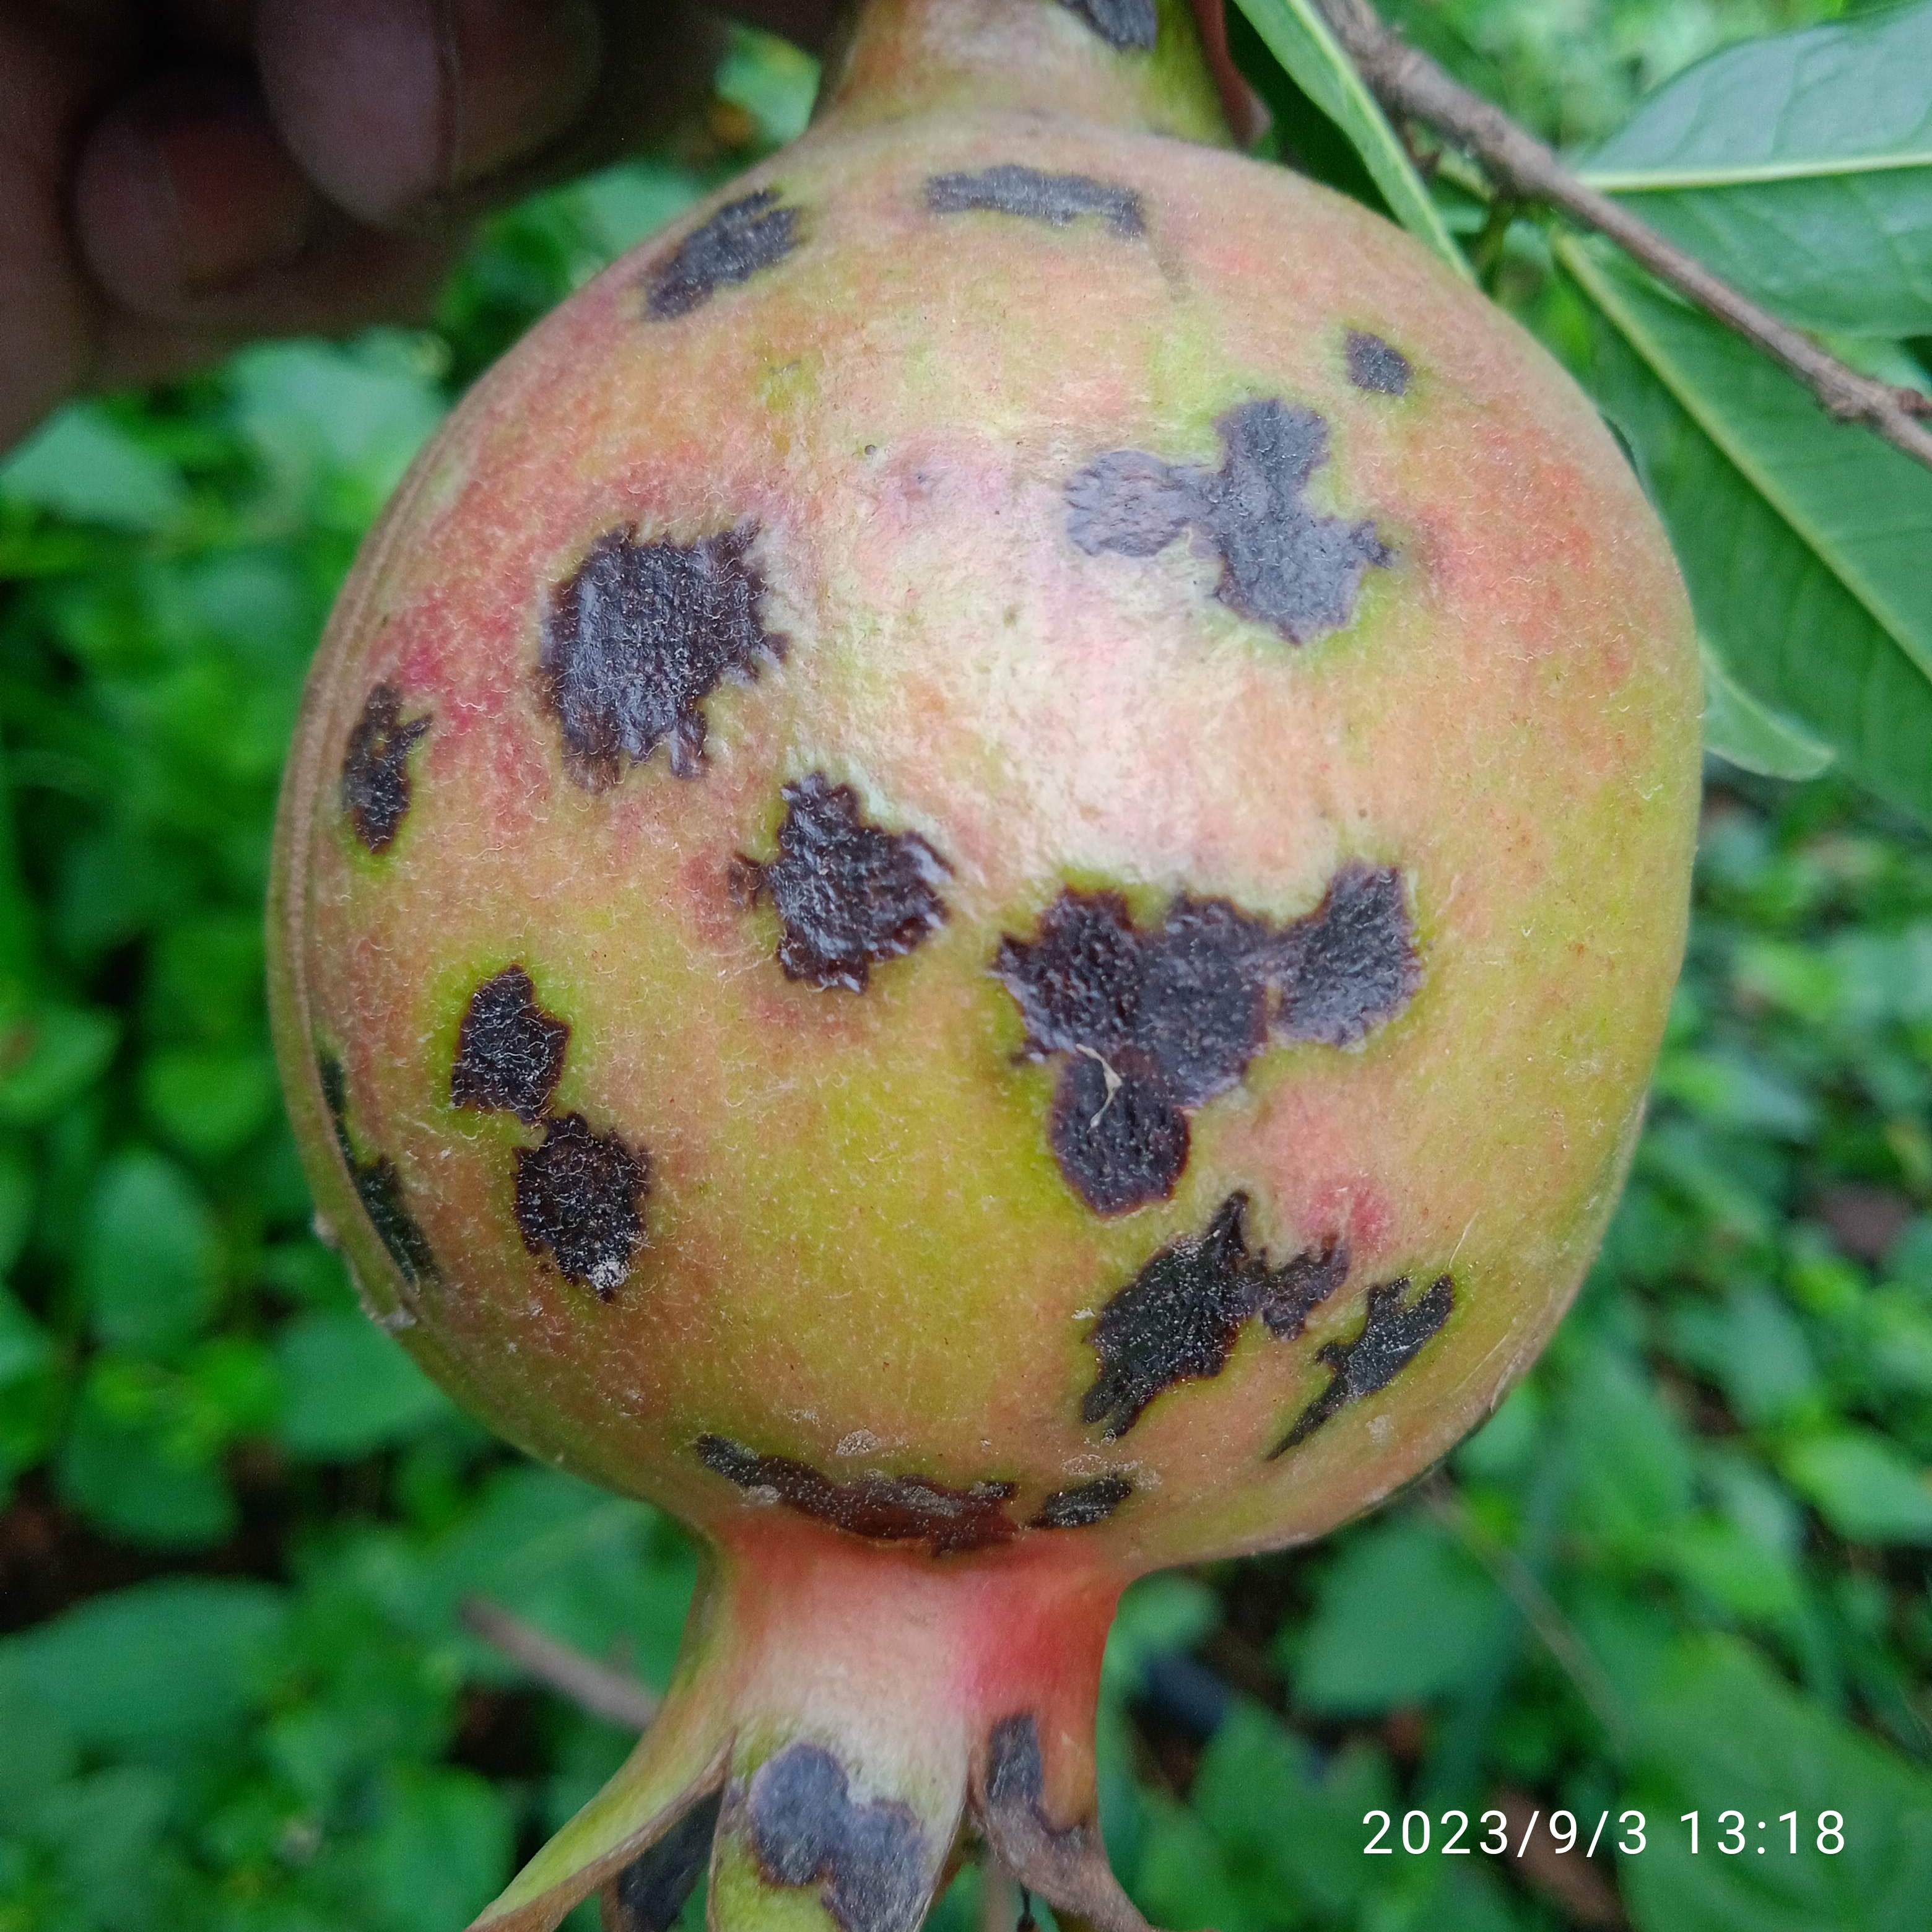
Label: Anthracnose